Landmarks in Buenos Aires

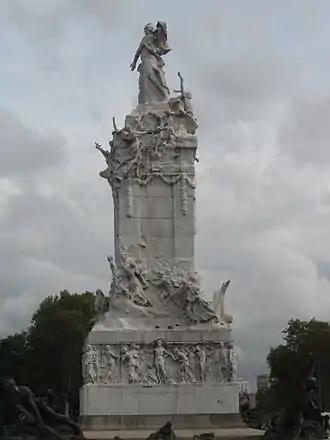
Monument to the Spaniards

The "Monumento a La Carta Magna y las Cuatro Regiones Argentinas" is situated in the Sarmiento y Libertador avenues part of the Palermo district. It was raised by the Spanish community in 1910 for the Centennial of the Revolution of May, and it is commonly referred to as the "Spanish Monument" ("Monumento De los Españoles"). The colossal work is 24.5 meters high, created in marble from Carrara and brass by the Spanish sculptor Agustí Querol Subirats.